Santiago

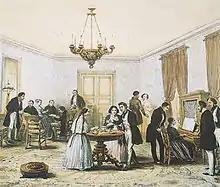
Painting of 1840 by Claude Gay depicting a tertulia of Santiago neighbors.

On September 18, 1810, the First Government Junta was proclaimed in Santiago, marking the beginning of Chile’s path to independence. The city, which became the capital of the newly formed nation, faced various challenges, particularly from military actions in the vicinity.